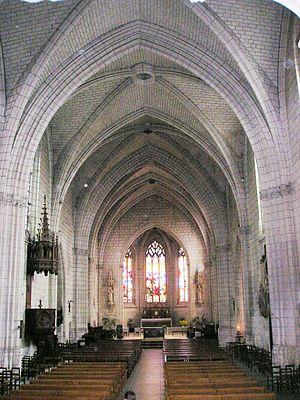
Ce tableau présente la liste de tous les monuments historiques classés ou inscrits dans la ville de Chinon, Indre-et-Loire, en France.